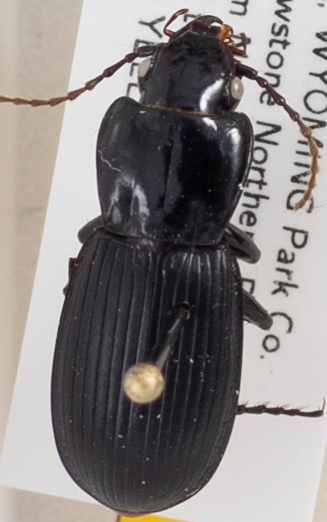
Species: Pterostichus protractus
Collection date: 2019-06-26
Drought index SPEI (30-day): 0.156
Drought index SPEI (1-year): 0.072
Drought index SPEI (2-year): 1.22